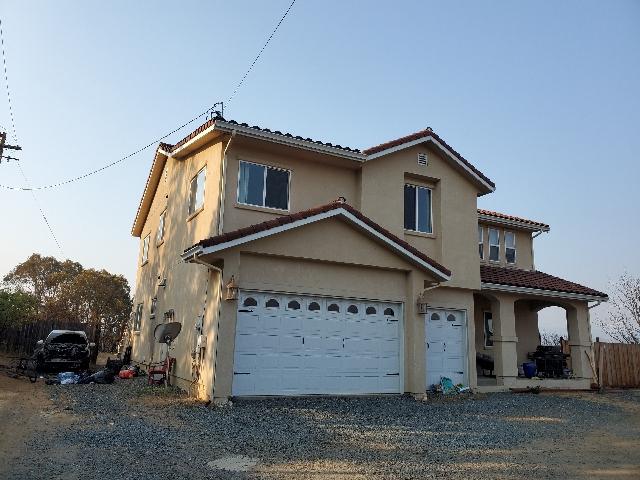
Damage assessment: affected